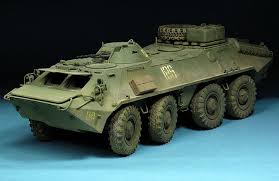
Label: BTR